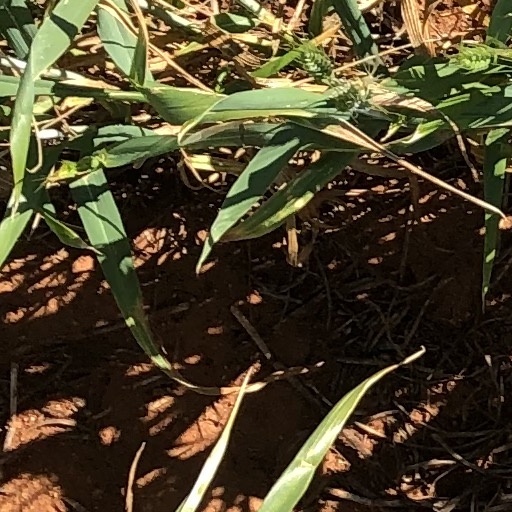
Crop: wheat